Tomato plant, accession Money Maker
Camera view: vertical (180 deg); turntable rotation: 330 degrees
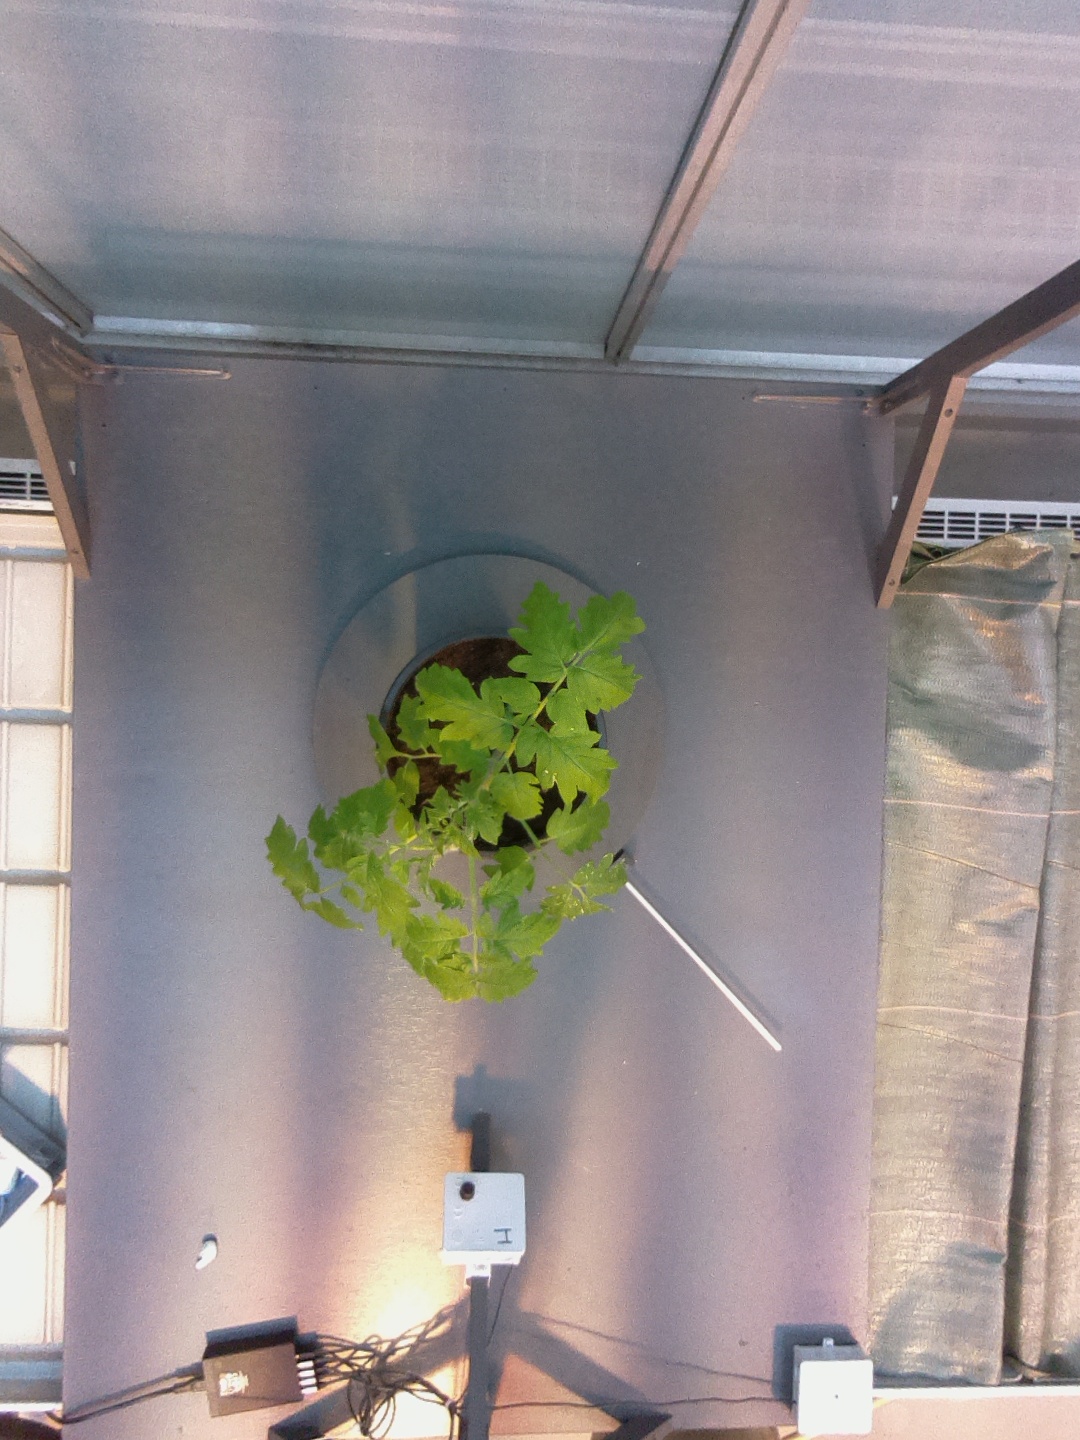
BBCH growth stage 13: 6 of true leaves visible